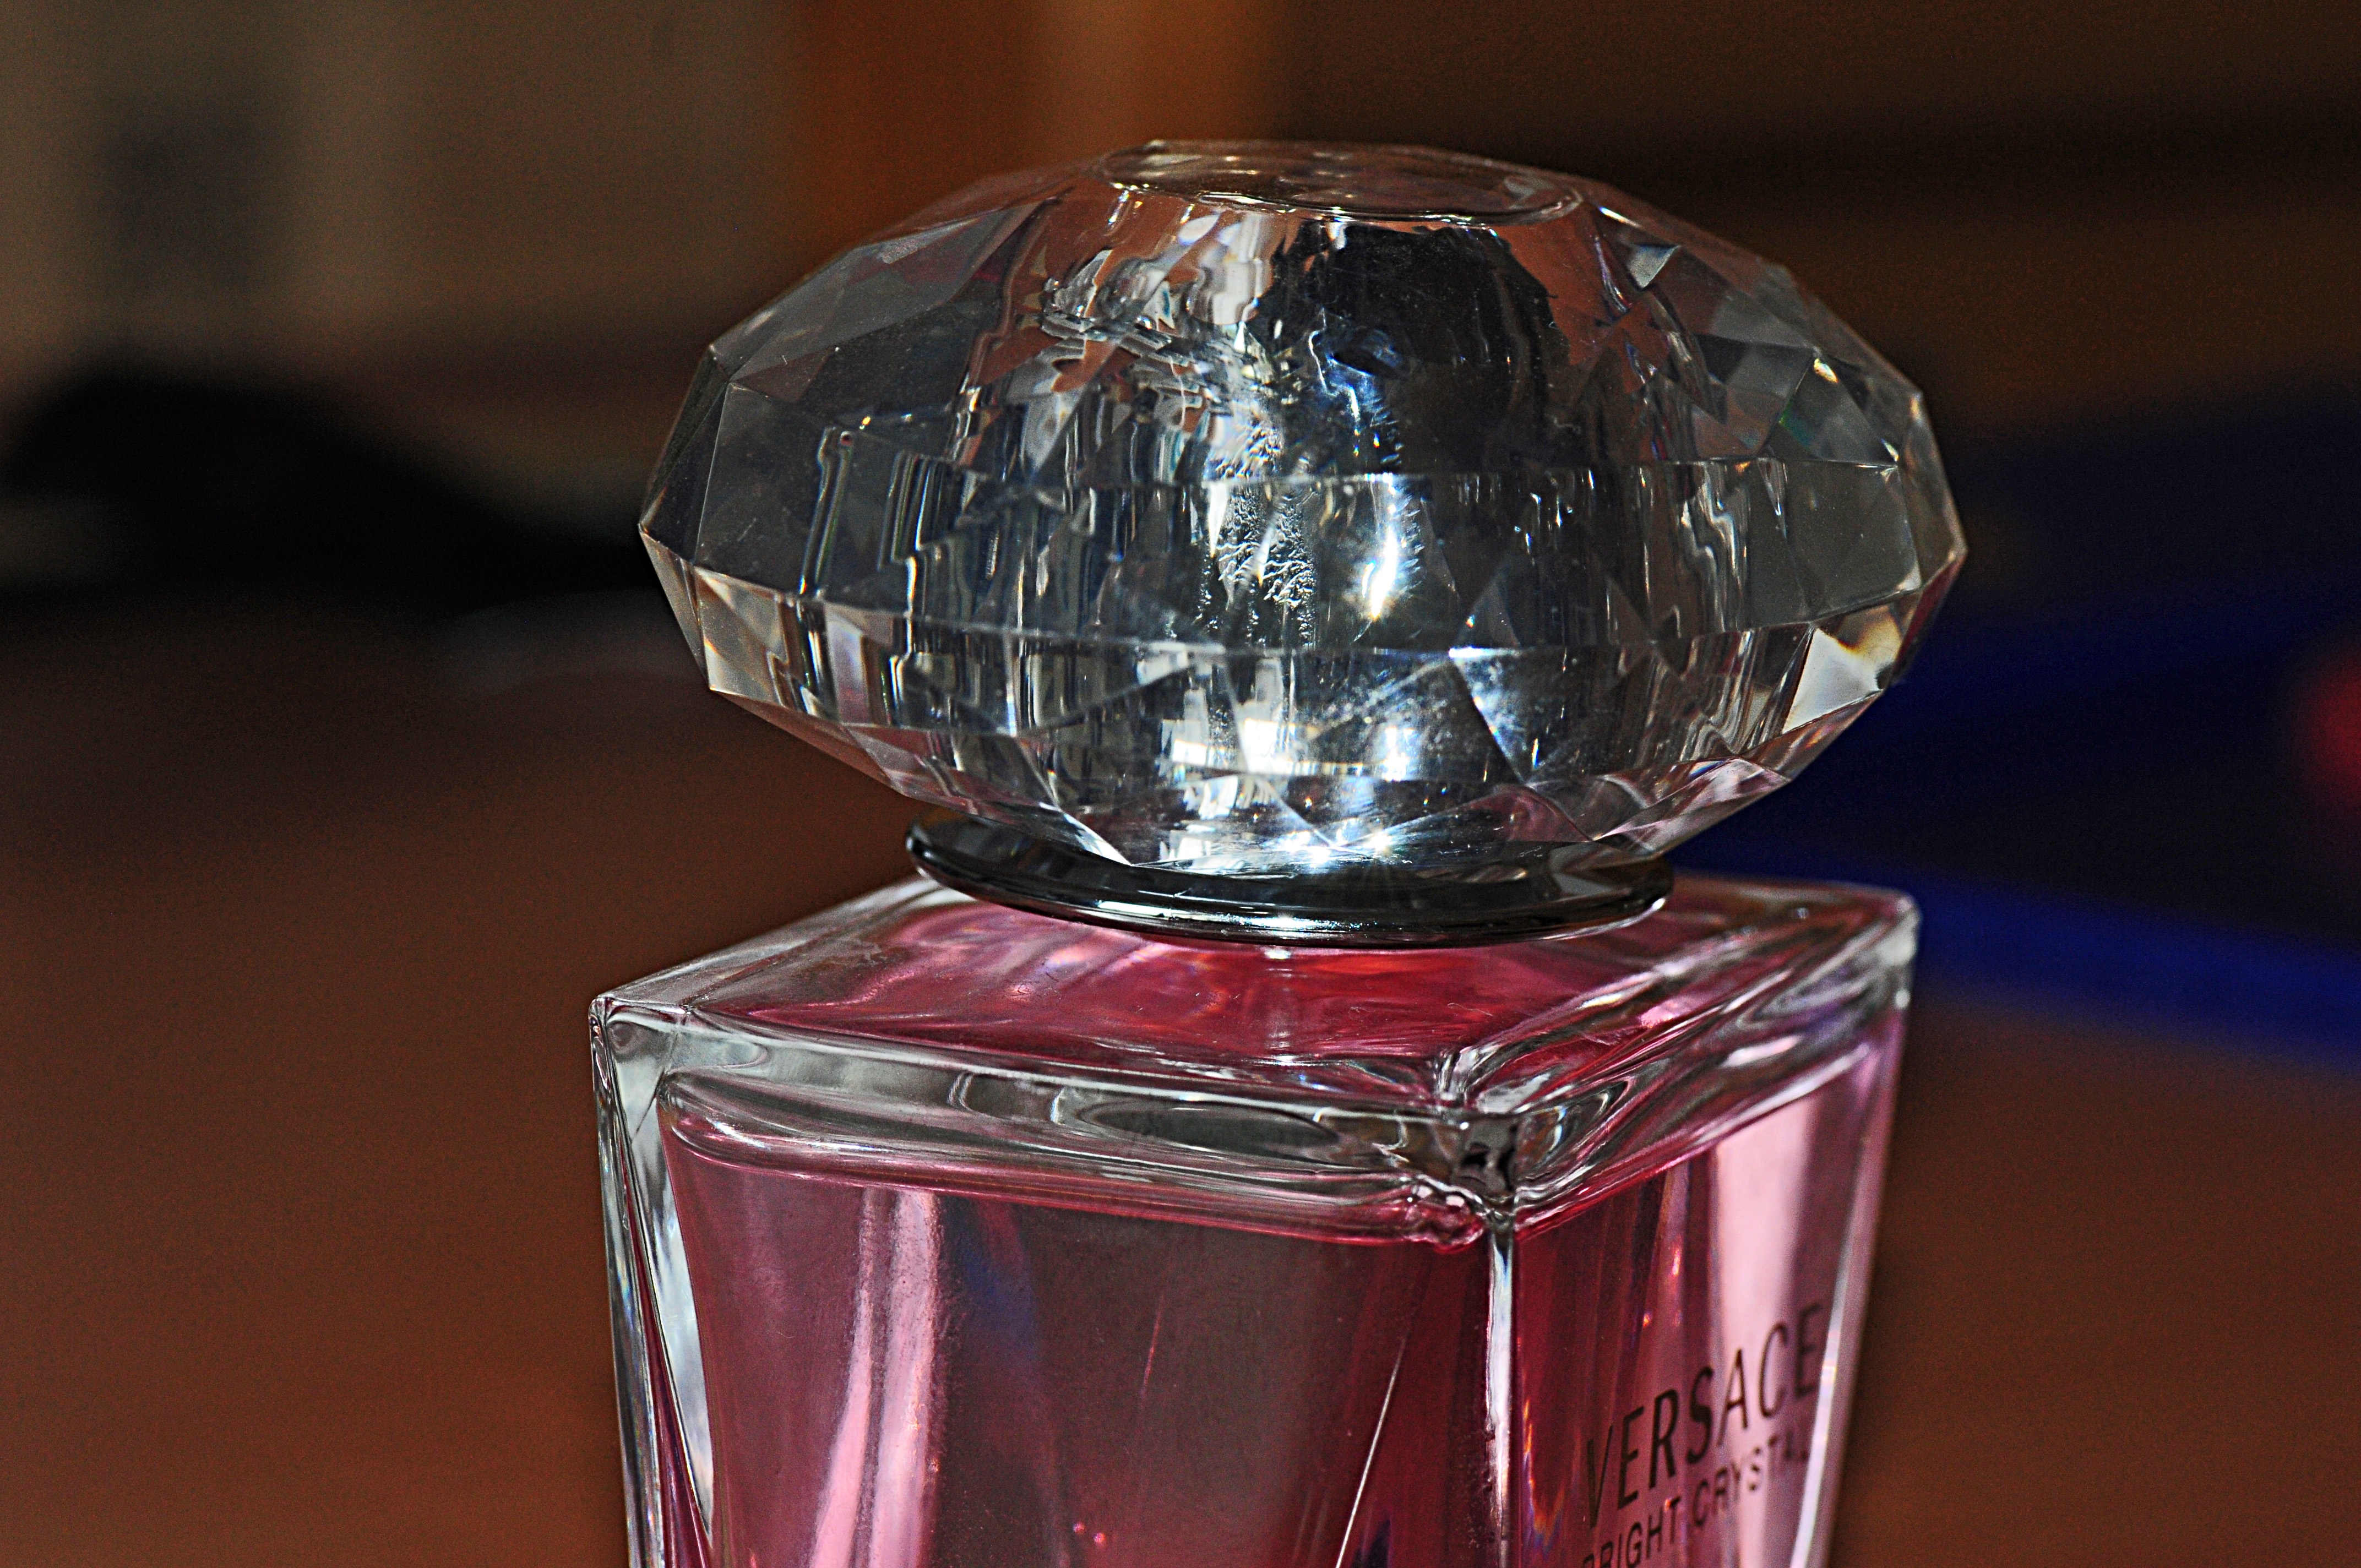
glass, bottle, lighting, glass bottle, jewellery, crystal, perfume, cosmetics, fragrance, atomizer, flacon, perfume bottle